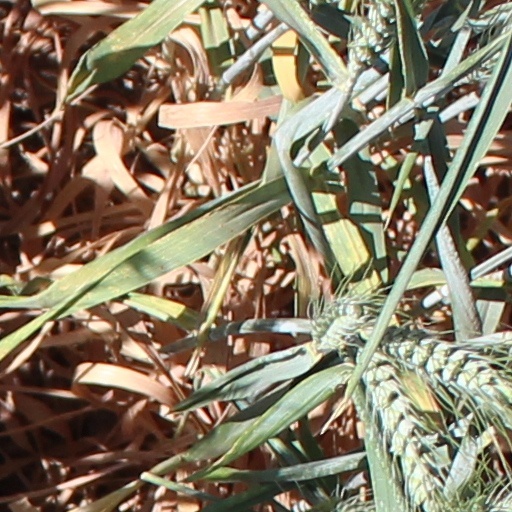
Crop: wheat